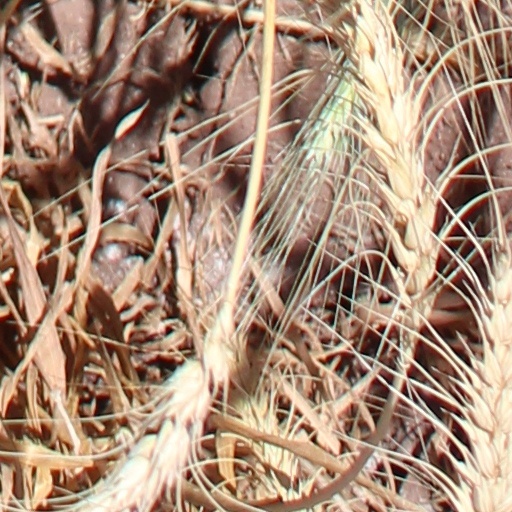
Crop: wheat